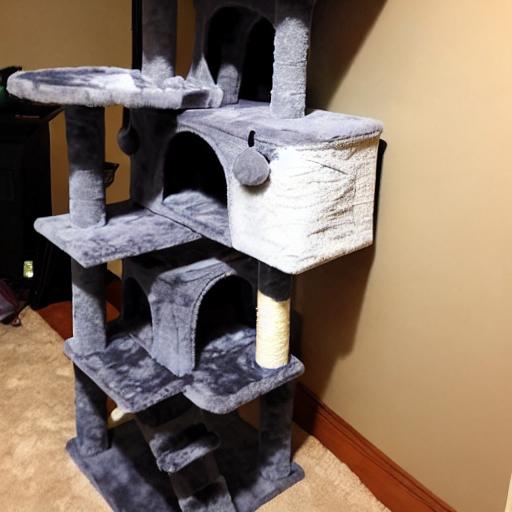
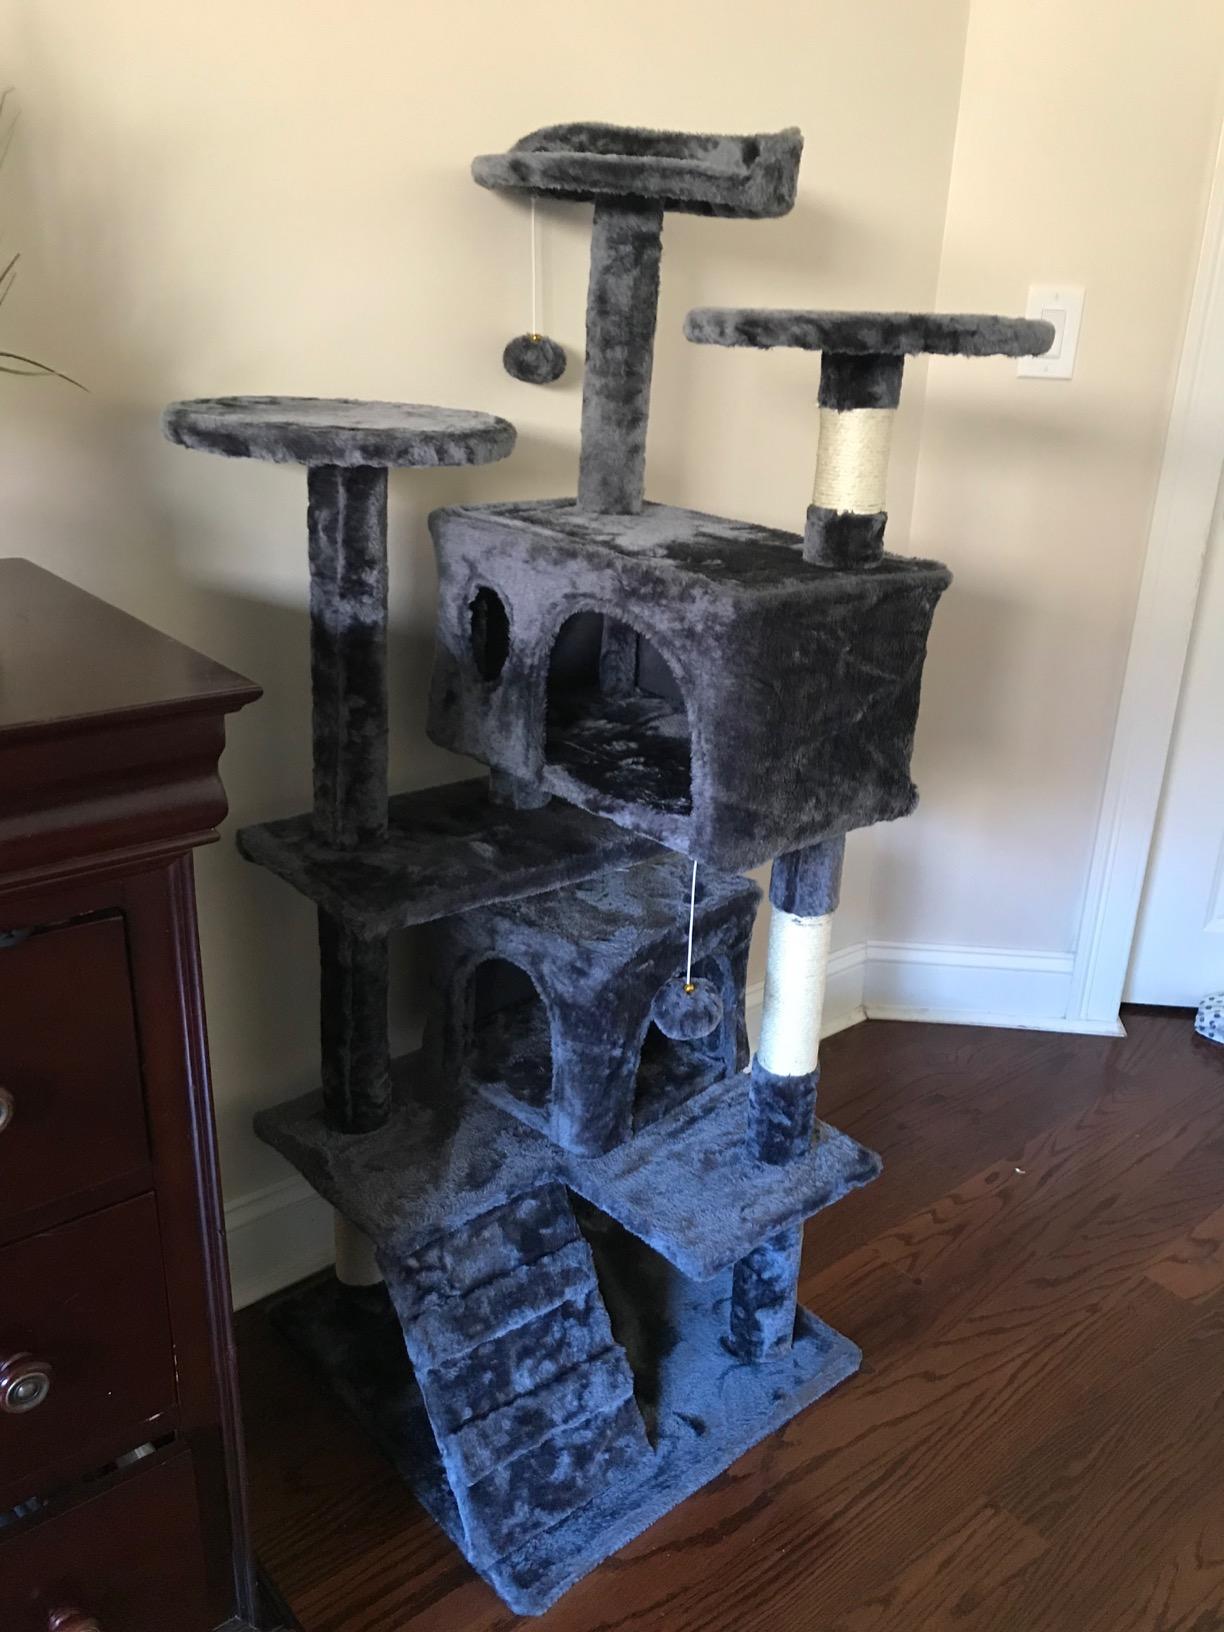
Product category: items_cat tree
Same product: no